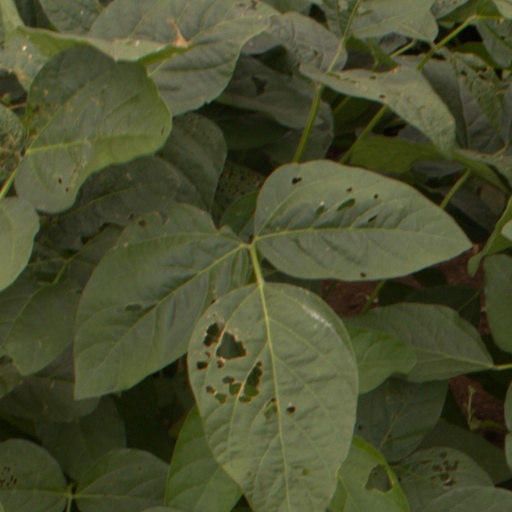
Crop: soybean